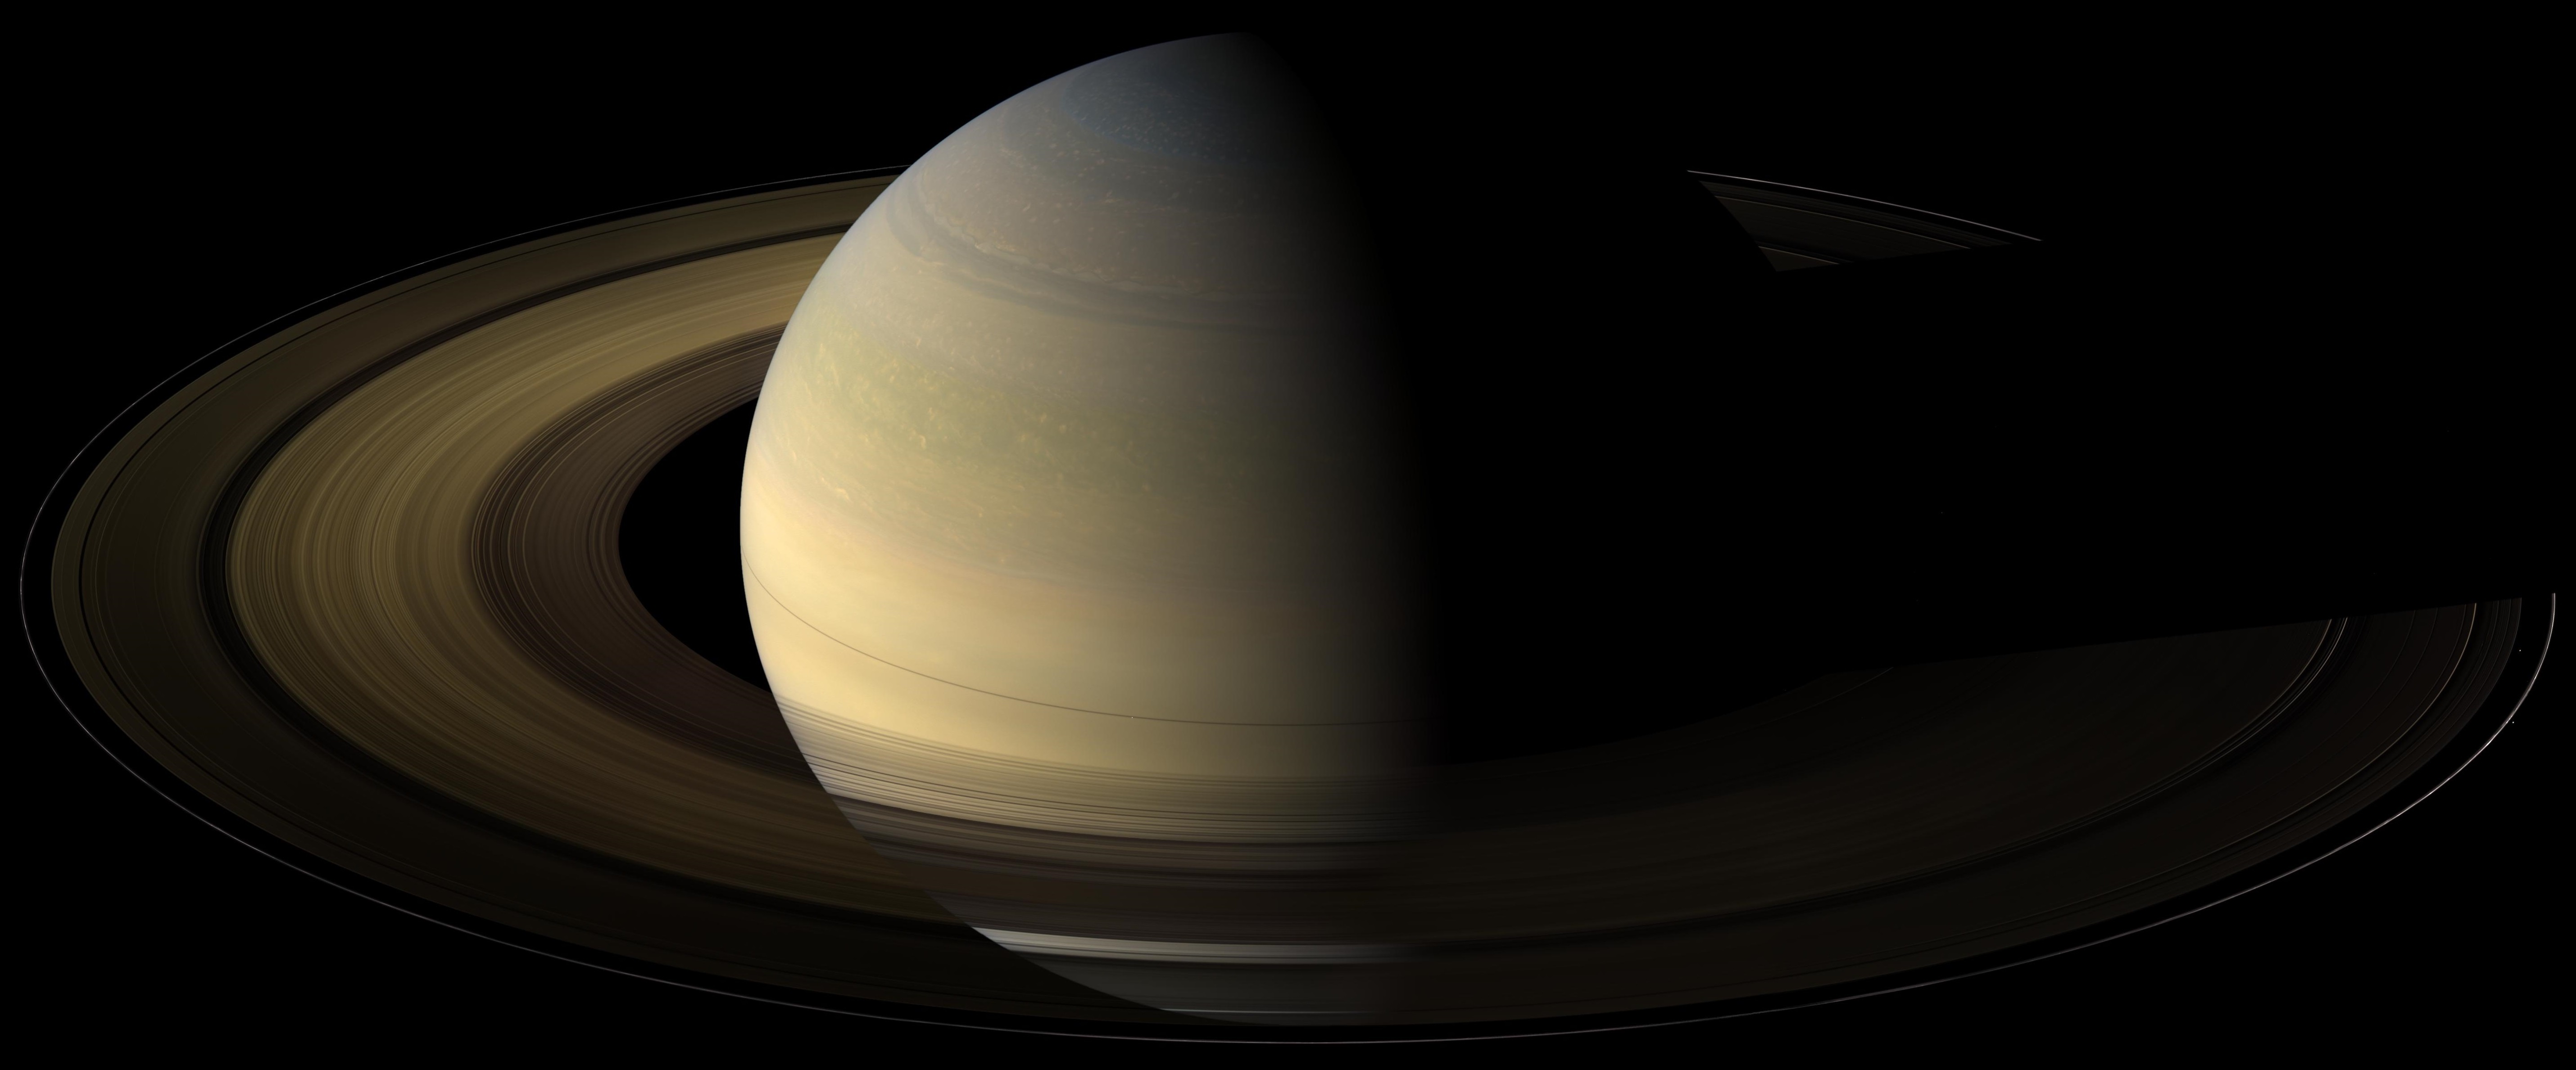
light, wheel, cosmos, atmosphere, space, galaxy, circle, illustration, universe, sphere, gas, planet, system, rings, shape, screenshot, wide angle, orbit, astronomical object, saturn equinox, cassini